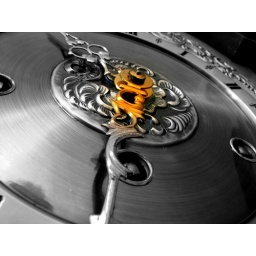
Focal black and white tool, followed by highlights and shadows, followed by added saturation.